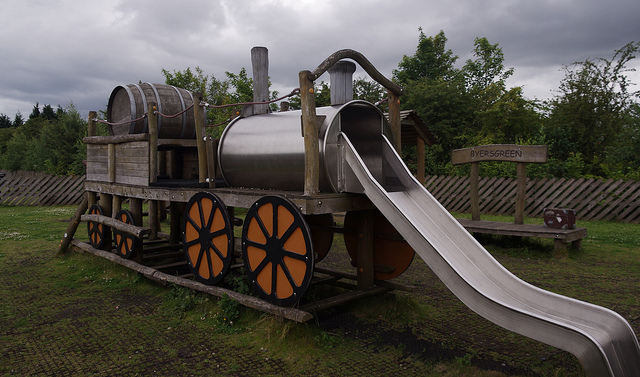
A park's play area designed to look like a train

A metal and wood playground shaped like a train.

children's  playground equipment that looks like a train with a slide

A child's slide is built into a train replica.

a slide that looks like a train on afield